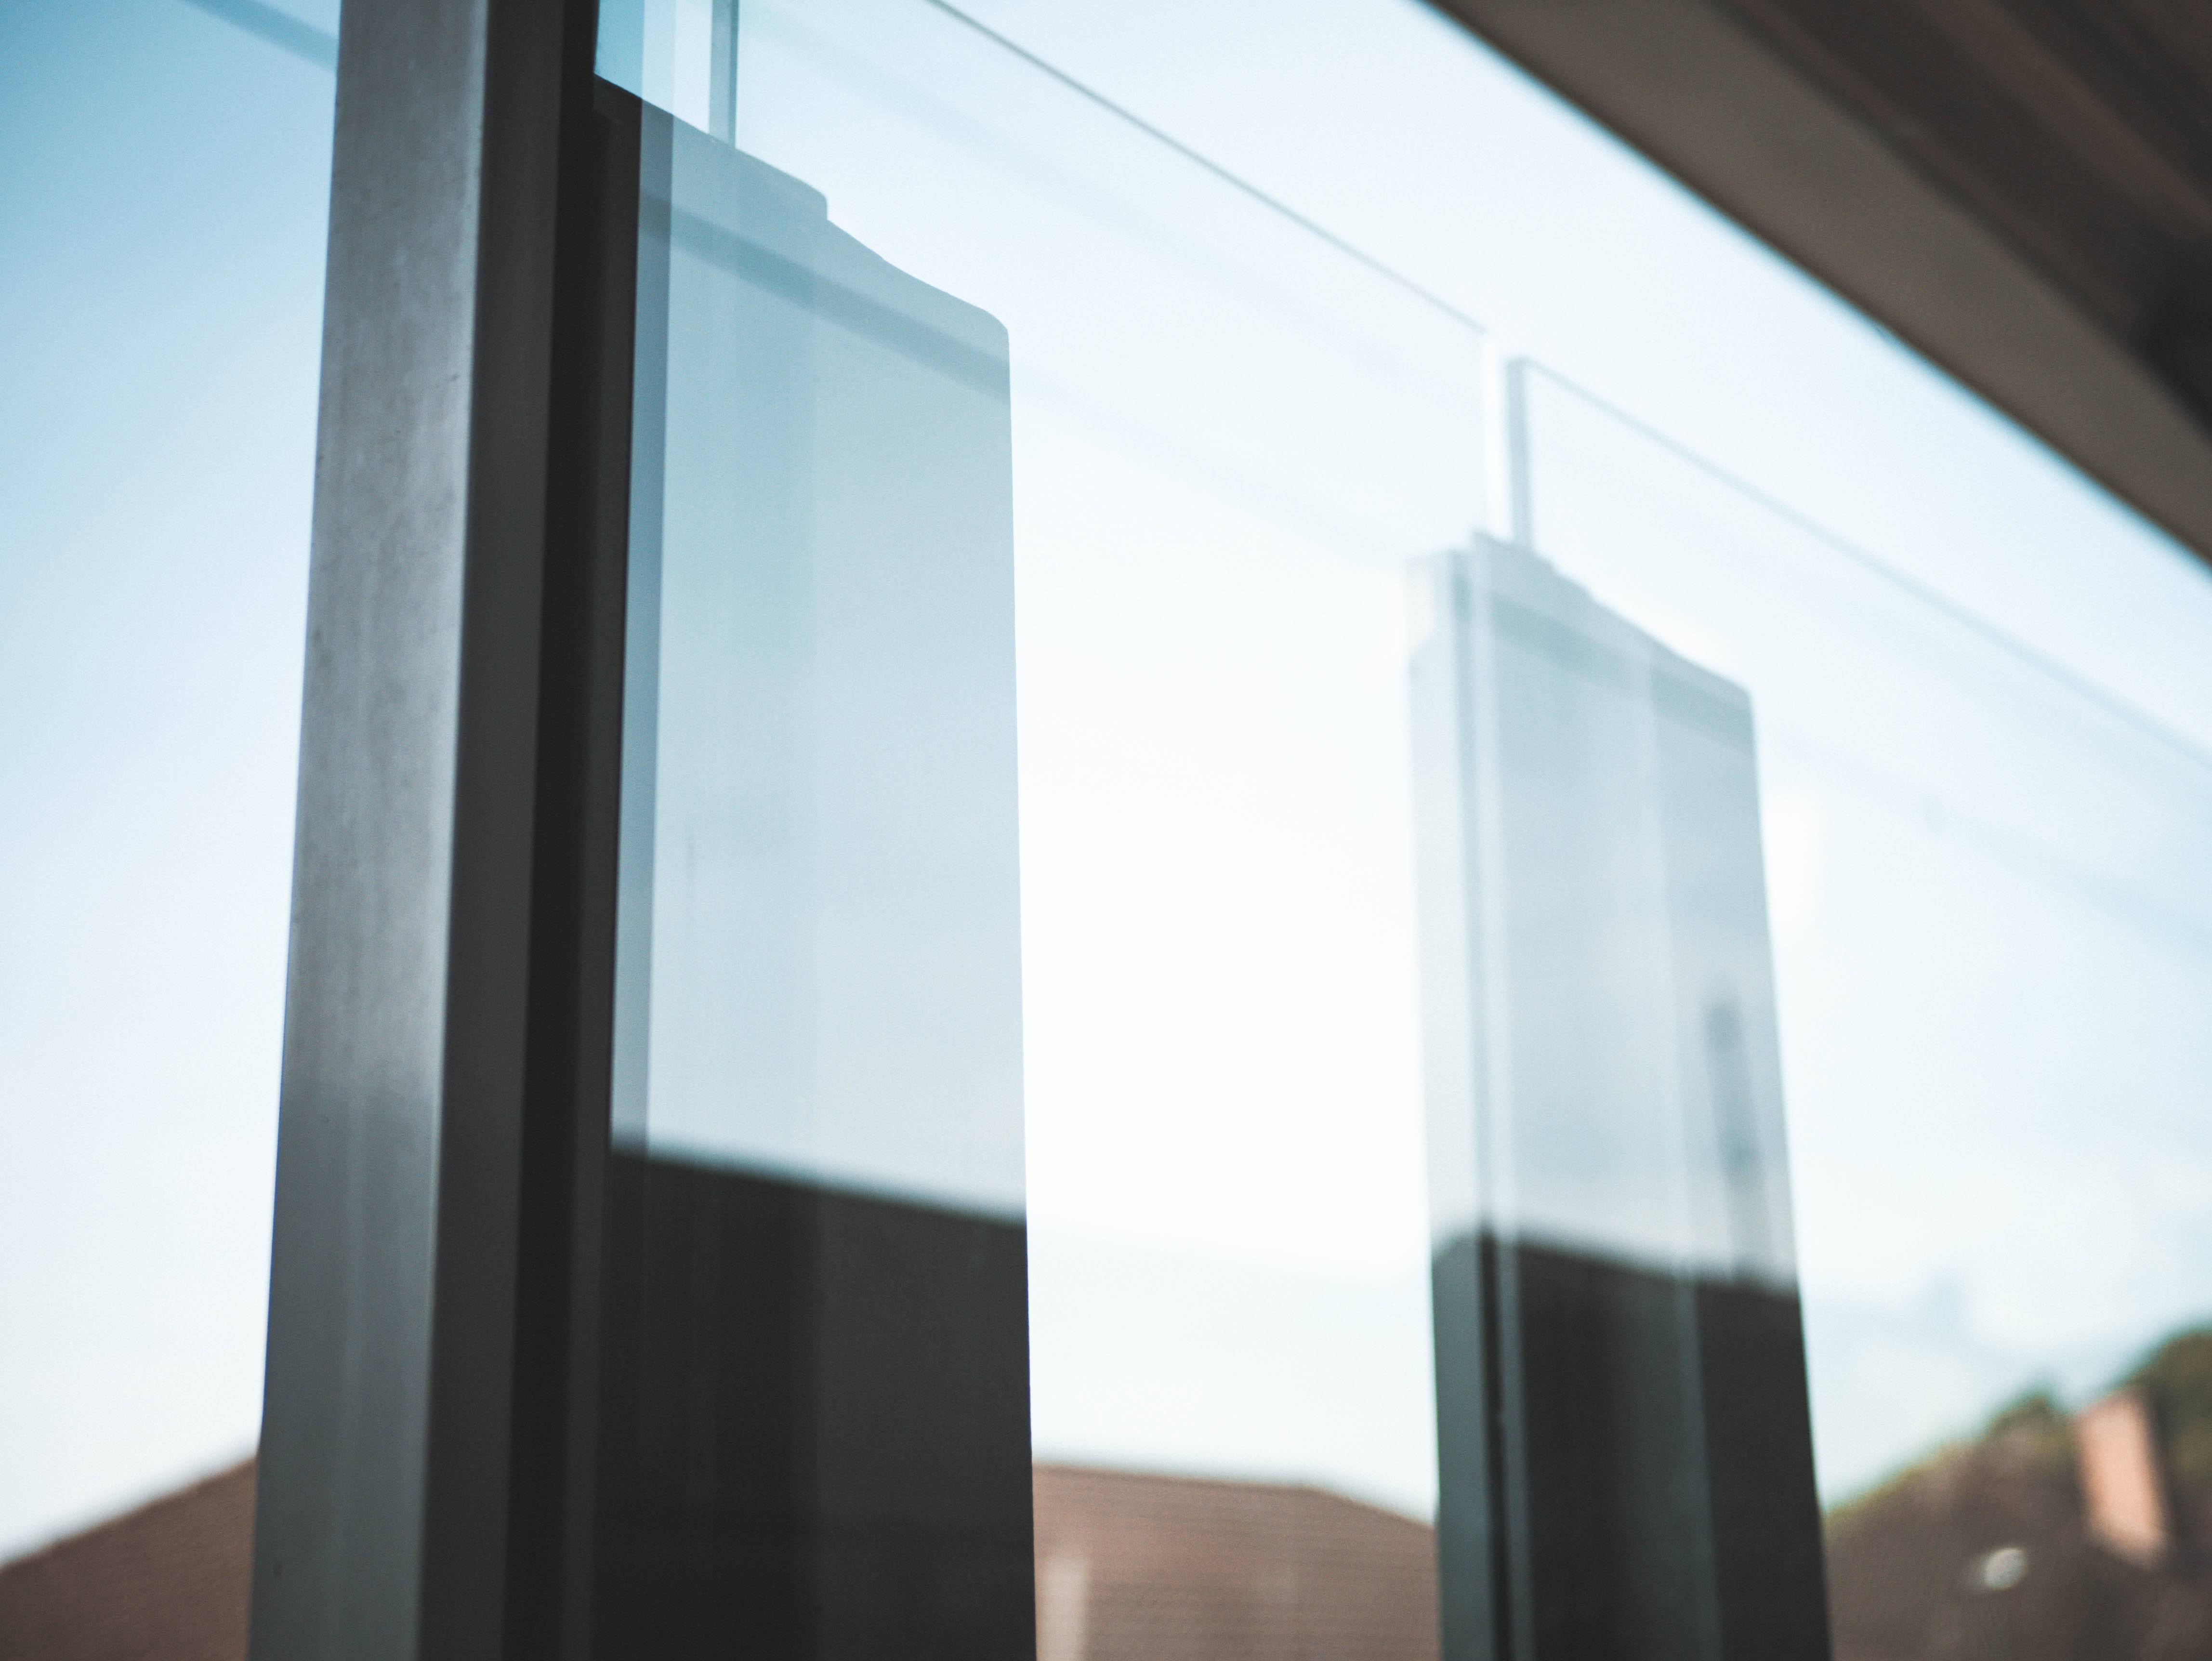
daytime, blue, sky, light, architecture, glass, line, window, Transparent material, daylighting, Material property, shade, interior design, window covering, room, window treatment, sunlight, metal, house, facade, Tints and shades, building, Window film